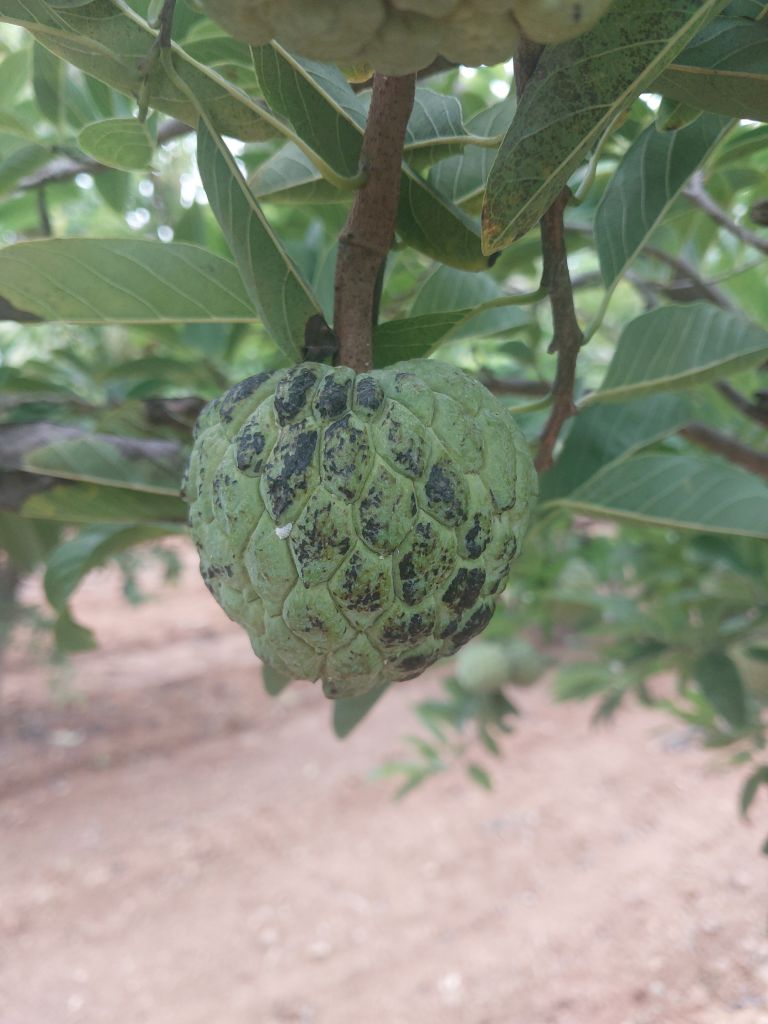
Disease label: Blank Canker